Maundy (foot washing)

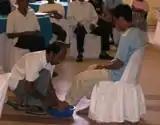
Rigdonite/Bickertonite Mormon foot washing in the Philippines

In the mid-1830s, Joseph Smith introduced the original temple rites of the Latter Day Saint movement in Kirtland, Ohio, which primarily involved foot washing, followed by speaking in tongues and visions. This foot washing took place exclusively among men, and was based upon the Old and New Testament. After Joseph Smith was initiated into the first three degrees of Freemasonry, this was adapted into the whole body Endowment ritual more similar to contemporary Mormon practice, which shares some similarities to Masonic temple rites, and does not specifically involve the feet.